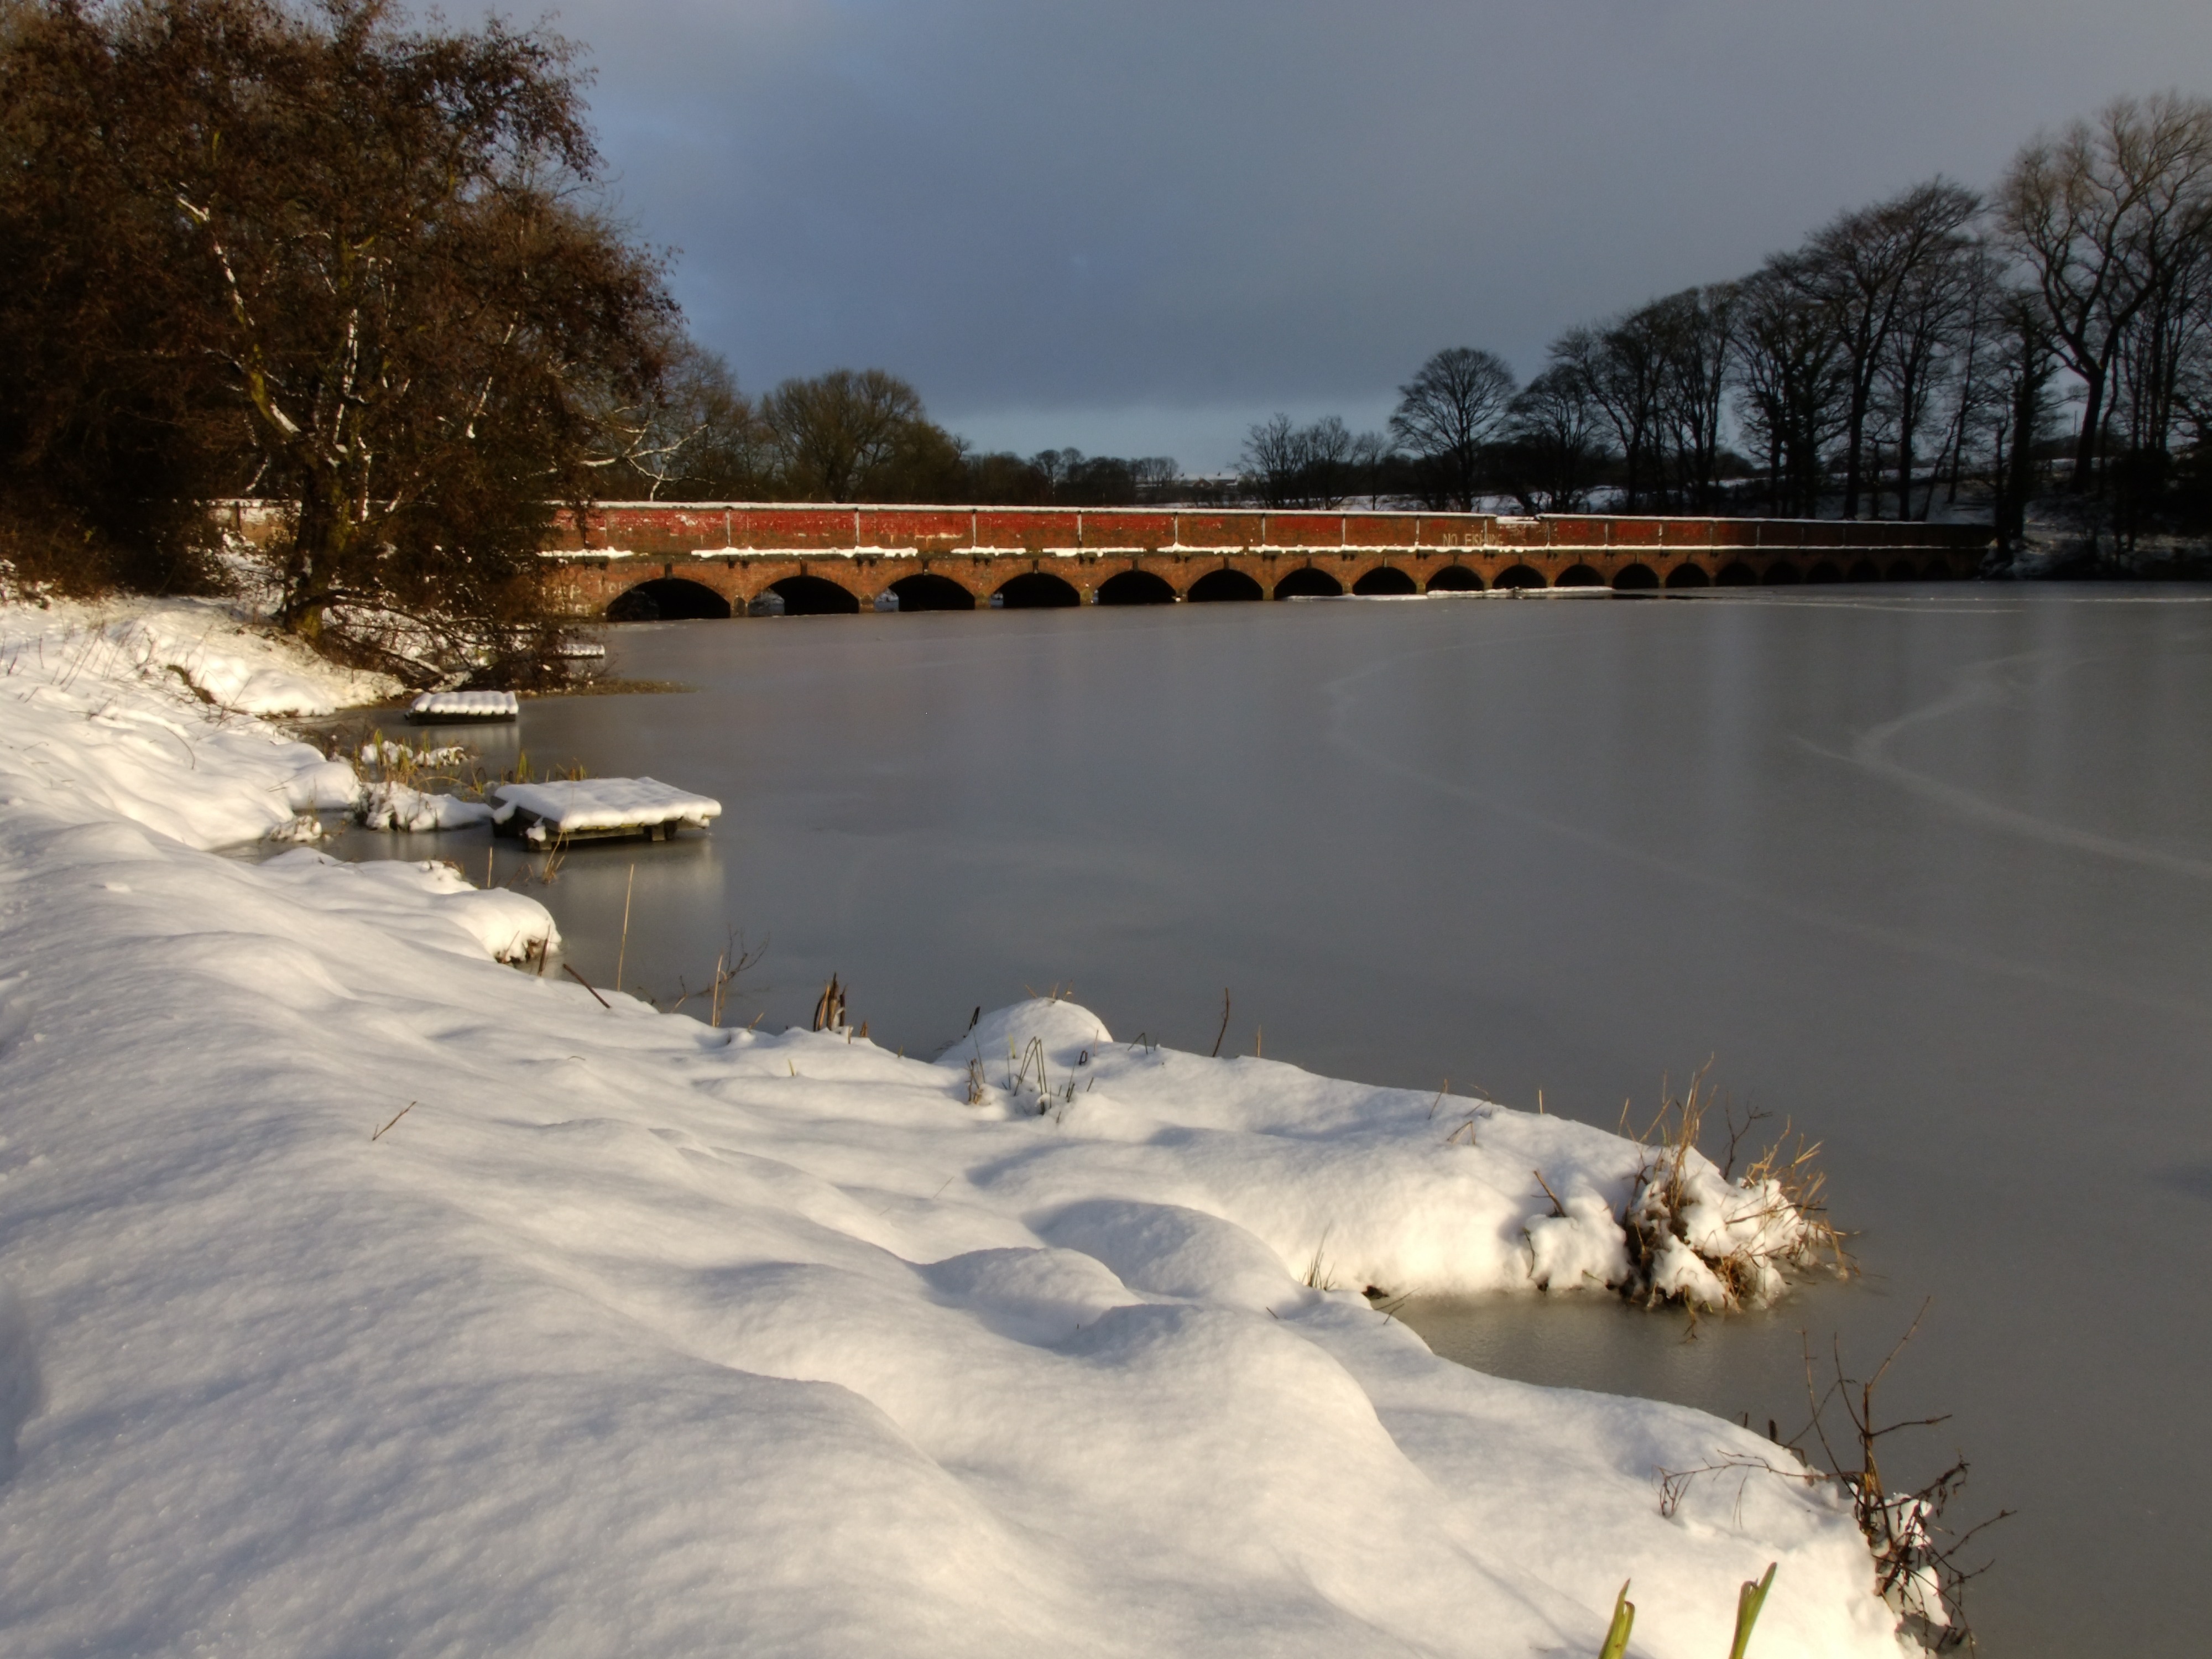
landscape, water, nature, outdoor, wilderness, snow, cold, winter, bridge, morning, lake, river, land, wild, environment, ice, reflection, scenic, natural, scenery, weather, snowy, frozen, season, snowfall, trees, freezing, st helens, carr mill dam